43rd Sustainment Brigade

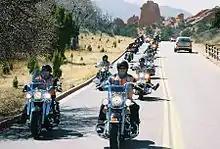
The brigade conducts a motorcycle ride through Colorado Springs.

The 43rd Area Support Group deployed from January 2007 through January 2008 under Colonel John Howard to coordinate logistics for all US forces operating in Afghanistan for Operation Enduring Freedom VIII. The 147th Personnel Service Battalion (MN ARNG), 450th Movement Control Battalion (USAR), and the 726th Finance Battalion (MA ARNG) were attached to the 43rd for this deployment. The unit was operating primarily in support of the 82nd Airborne Division and the 173rd Airborne Brigade after the redeployment of the 10th Mountain Division. During this deployment, a robust Rear-Detachment provided Command & Control for the units that did not deploy- primarily the 4th Engineer Battalion and the 10th Combat Support Hospital as well as elements of the 68th Combat Support Sustainment Battalion.